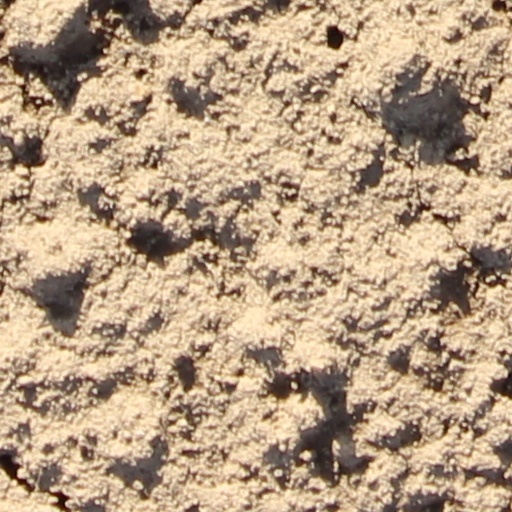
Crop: wheat